Achasan station

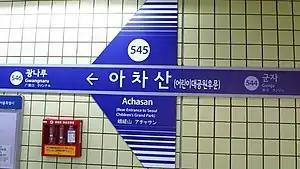

Achasan station, also known as Rear Entrance to Seoul Children's Grand Park, is a subway station on Line 5 of the Seoul Metropolitan Subway. Located in Gwangjin District, in Seoul, South Korea the station is near the rear entrance of Seoul Children's Grand Park.